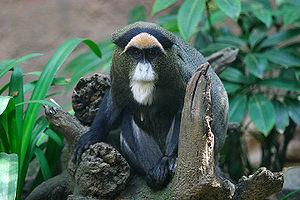
Le cercopithèque de Brazza ou singe de Brazza est un singe de l'Ancien Monde qui tire son nom de l'explorateur français Pierre Savorgnan de Brazza. Connu localement comme le singe des marais, ils se trouvent souvent dans les zones humides en Afrique centrale. Il est très difficile à observer en raison de sa forte capacité au camouflage et ainsi il n'existe pas de compte exact de l'espèce.